Howard County Courthouse (Iowa)

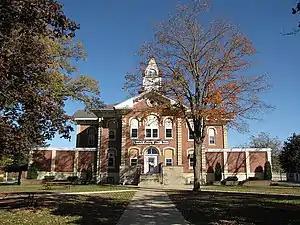

The Howard County Courthouse in Cresco, Iowa, United States was built in 1880. It was listed on the National Register of Historic Places in 1981 as a part of the County Courthouses in Iowa Thematic Resource. The courthouse is the third building the county has used for court functions and county administration.